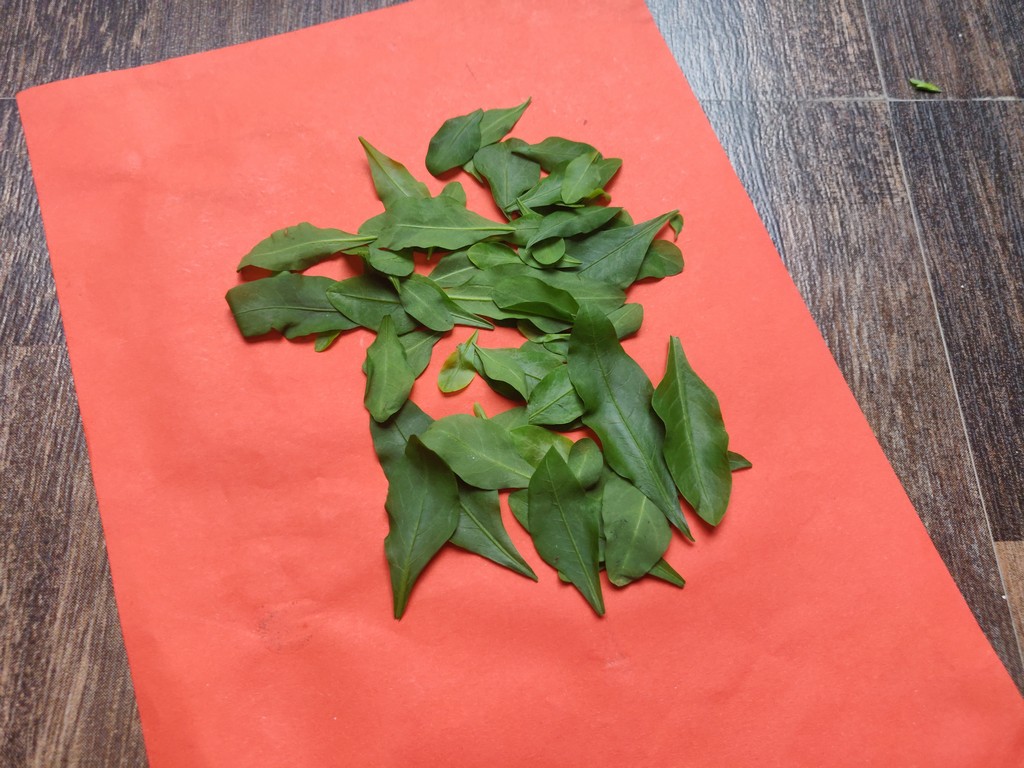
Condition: Healthy
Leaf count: multiple
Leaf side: unknown